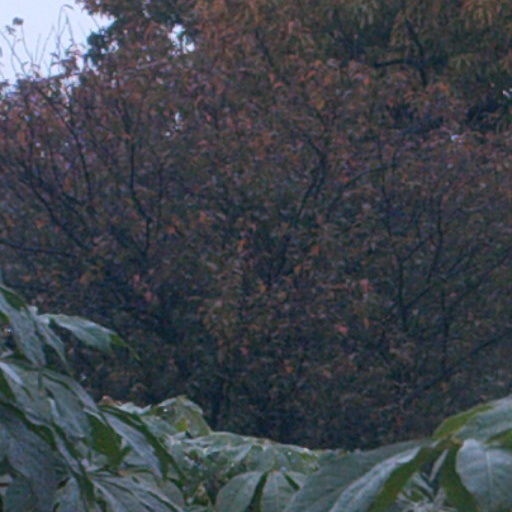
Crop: cassava